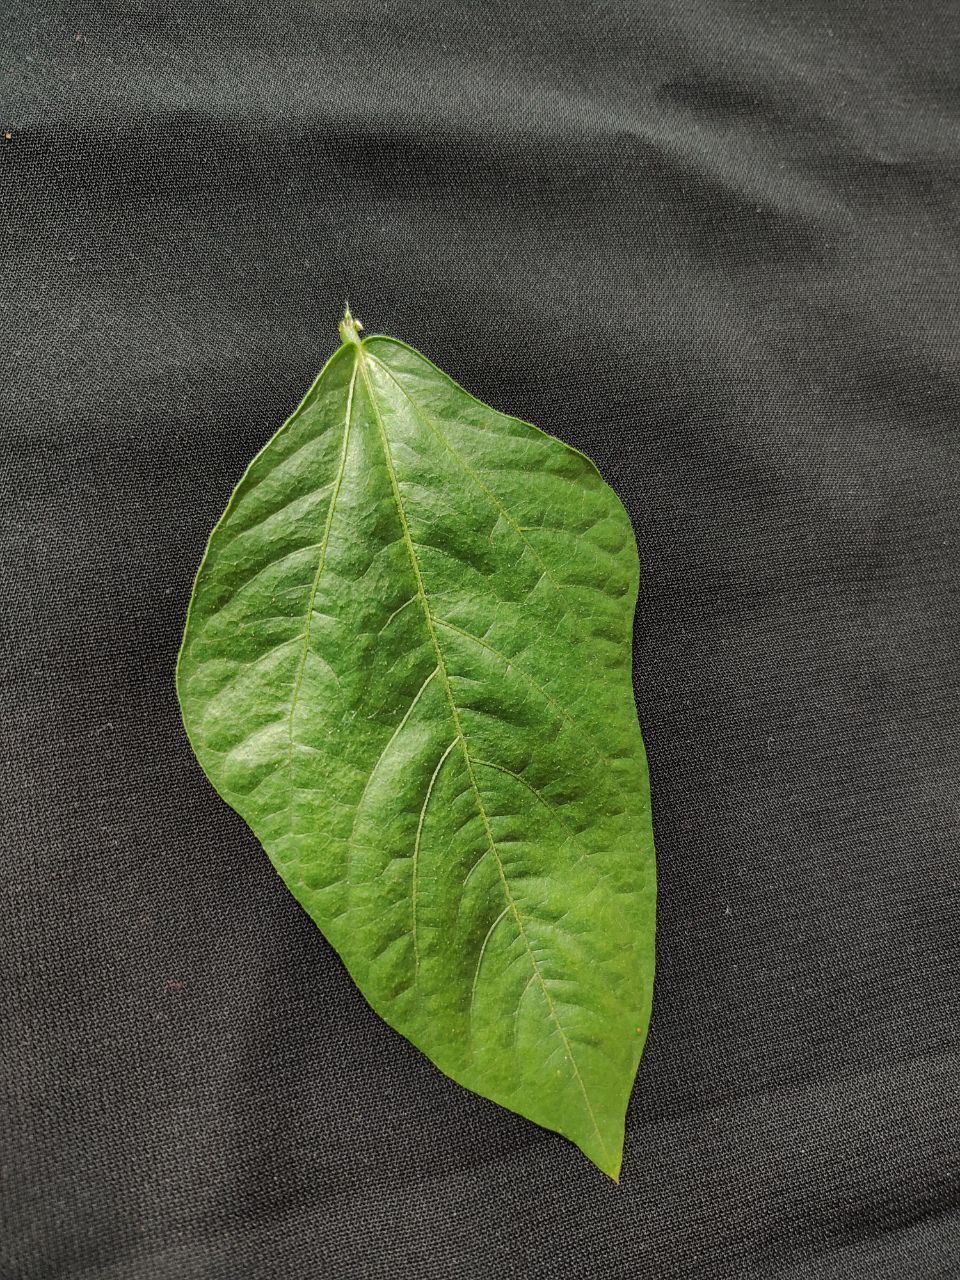
Crop: cowpea
Leaf condition: Fresh Leaf